McDonald's New Zealand

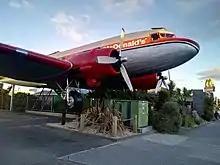
DC-3 plane attached to the McDonald's restaurant in Taupō (pictured in 2012)

The first McDonald's restaurant in New Zealand opened on Cobham Court in central Porirua on Monday 7 June 1976, however it was not officially opened until the following Saturday. The original menu featured the Big Mac (75 cents), Quarter Pounder (65c), Quarter Pounder with Cheese (75c),